Jarret Johnson

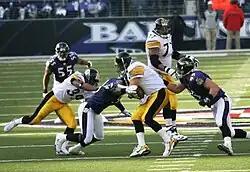
Johnson (95) and Bart Scott sacking Ben Roethlisberger of the Pittsburgh Steelers in 2006. Terrell Suggs looks on.

Johnson was selected in the fourth round (109th overall) of the 2003 NFL draft by the Baltimore Ravens. In his rookie season he played in 15 games and started one contest, recording 18 tackles in the process for Baltimore. He started his first NFL game on November 30 versus the San Francisco 49ers. The following season, he played in 16 games posting 30 tackles. That season, he also recorded his first career interception which he returned for his first NFL touchdown versus the Miami Dolphins on January 2. In 2005, he again saw action in all 16 games and this time he started 12 of them. He finished the season with 61 tackles and 1.5 sacks. In the 2006 season, his fourth with the team, he played in all 16 games starting two and finished the campaign with 35 tackles. On March 3, 2007, Johnson signed a 5-year $21.7 million deal with the Ravens that included $8.1 million in bonuses/guaranteed money. In 2007 Johnson started all 16 games for the first time in his career and finished the season with a career-high 94 tackles (59 solo), despite being slowed for much of the year with a broken thumb. The next season, 2008, he again started all 16 games for the finishing with 82 tackles (46 solo), a career-high 5 sacks, 4 passes defensed, 2 forced fumbles, and 1 fumble recovery as part of the NFL's second ranked defense.